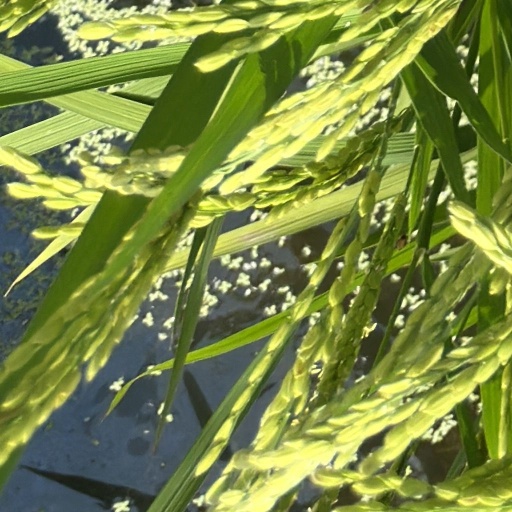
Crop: rice